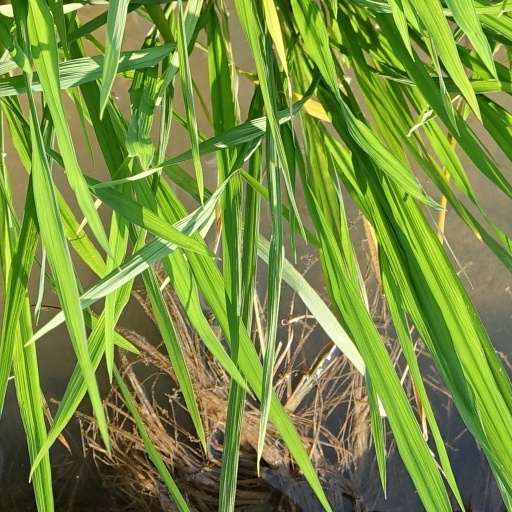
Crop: rice